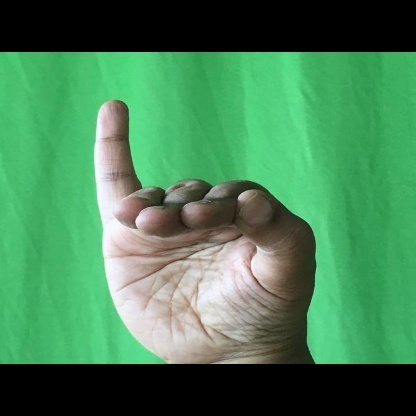
Mudra: Hamsapaksha